John Tollemache, 5th Baron Tollemache

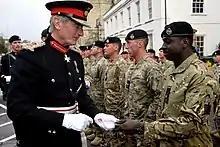
Lord Tollemache presenting medals in November 2012, when he was serving as Lord-Lieutenant of Suffolk

Timothy John Edward Tollemache, 5th Baron Tollemache (born 13 December 1939) is an English peer and landowner. He is the current owner of Helmingham Hall in Suffolk, the principal seat of the Tollemache family.